Missulena bradleyi

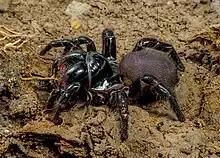
Eastern mouse spider in The Gap, Brisbane

Common symptoms of eastern mouse spider bites are numbness and tingling at the bite site, sweating (diaphoresis), headache, and nausea generally. Although it appears to be the most dangerous member of the genus, serious envenomations by this species are relatively rare. Most bites documented in the medical literature did not require use of antivenom nor involve serious symptoms.